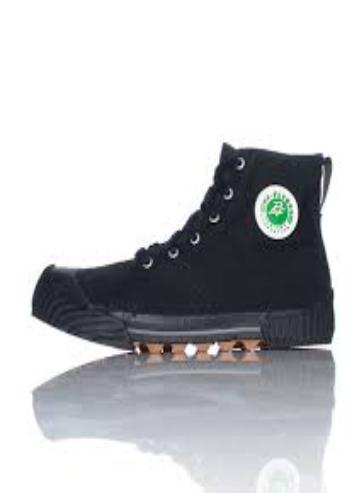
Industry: Clothes